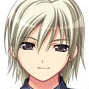
Portrait style: Anime Portrait